2007 United Kingdom floods

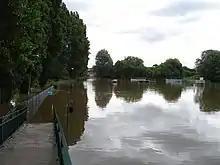
Flooding in King's Park, in Retford as a result of the River Idle overtopping its banks, taken on 27 June

On 27 June 2007, flash flooding caused extensive damage to the villages of Lambley, Woodborough and Burton Joyce. Major towns were hit including Mansfield and Hucknall but not as severely as Lambley. The same day, flooding occurred at Retford and Worksop after the River Idle and River Ryton respectively overtopped their banks.